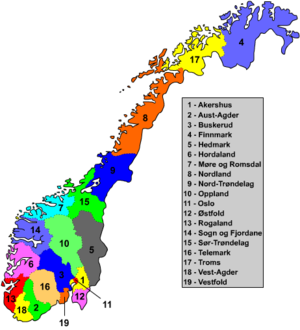
Carte des comtés de Norvège Manchot sanguinaire
Liste des phares de Norvège : La Norvège est l'une des nations les plus maritimes du monde. Le pays est long et étroit, avec des vallées noyées appelées fjords qui amènent la mer loin à l'intérieur des terres dans la plupart des régions. La côte continentale est estimée à 2.650 km de long, et quand toutes les îles sont comptées, la côte totale approche un étonnant 60.000 km.